Pierre Coffin

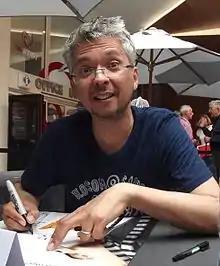
Coffin in 2017

Pierre-Louis Padang Coffin (born 16 March 1967) is a French animator, director, producer, writer, and voice actor. He is best known for co-directing the first four installments in the "Despicable Me" franchise and being the primary voice of the Minions, which won him the Kids Family Award at the 10th Seiyu Awards. He also received a nomination for the Academy Award for Best Animated Feature for "Despicable Me 2".